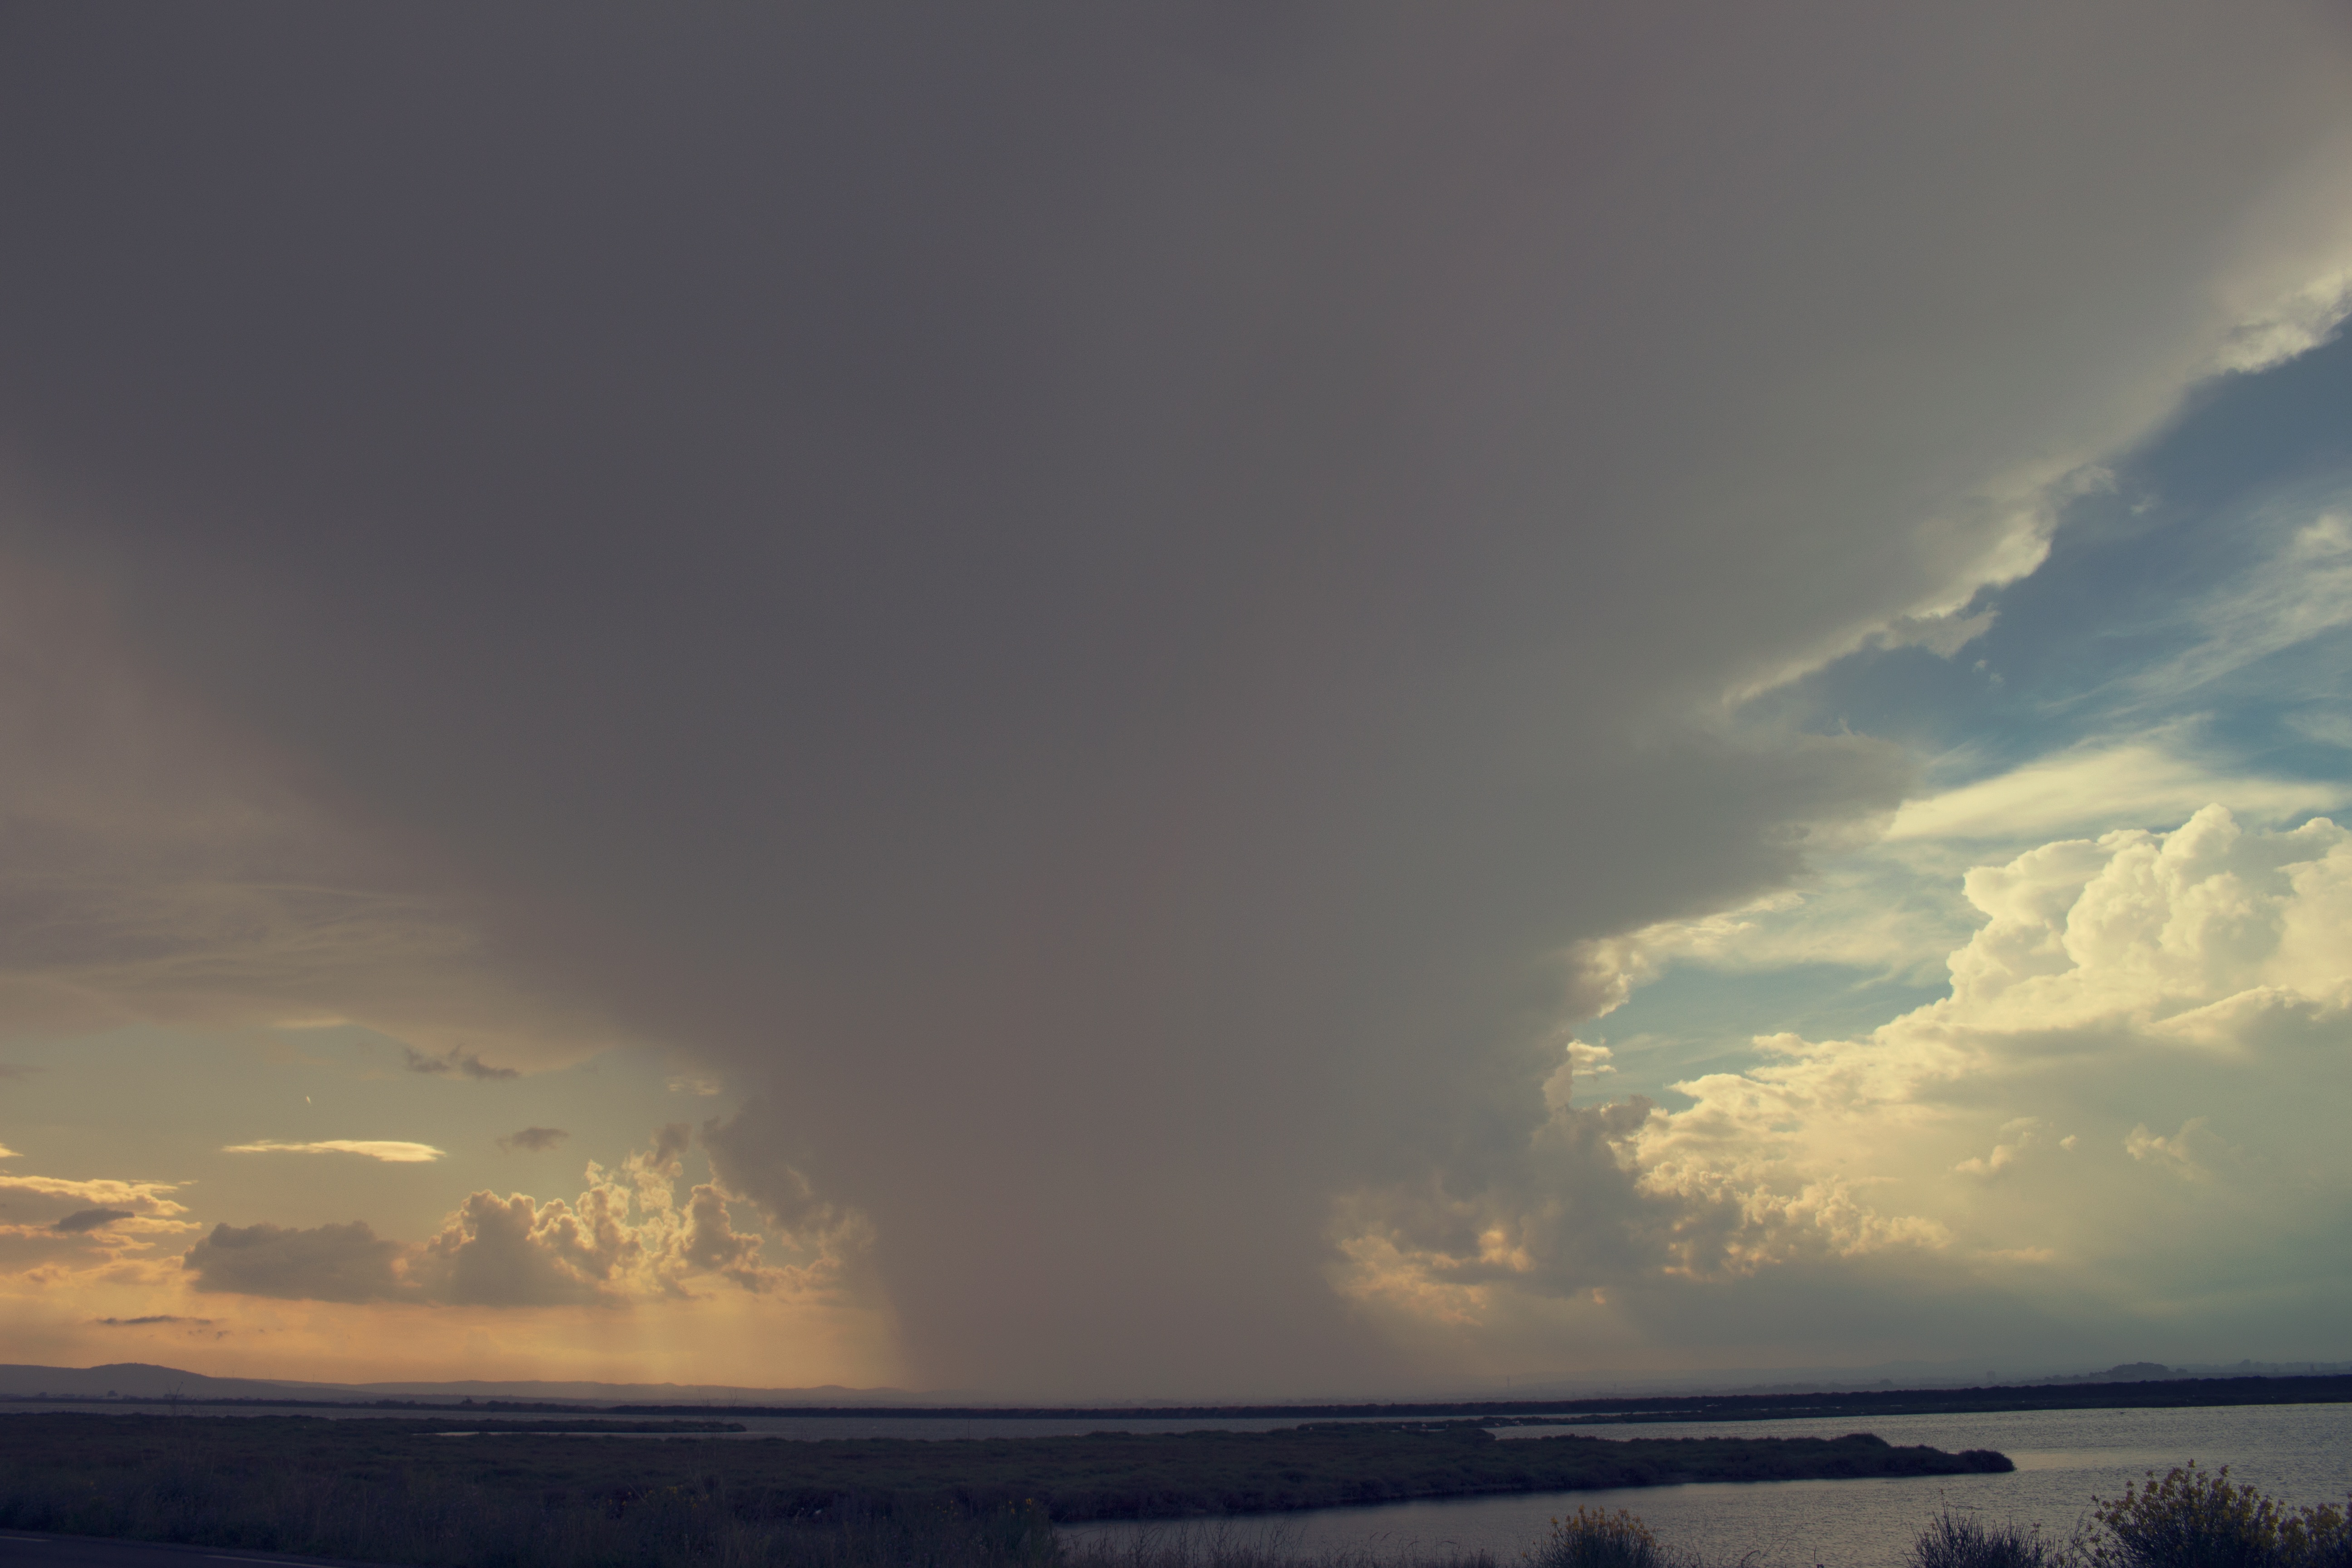
sea, horizon, cloud, sky, sun, sunrise, sunset, sunlight, morning, dawn, atmosphere, dusk, evening, weather, cumulus, thunderstorm, afterglow, meteorological phenomenon, atmospheric phenomenon, atmosphere of earth